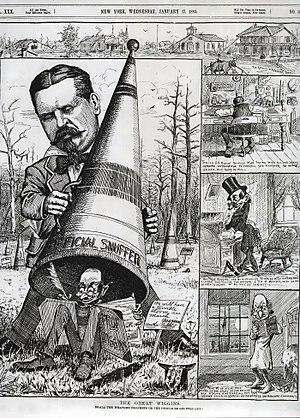
The Daily Graphic: An Illustrated Evening Newspaper est le premier journal américain qui comprenne des illustrations quotidiennes. Il est fondé à New York en 1873 par les graveurs canadiens George-Édouard Desbarats et William Leggo. Sa publication démarre en mars de la même année et dure jusqu'au 23 septembre 1889